Protocol of Corfu

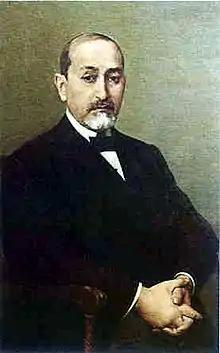
Georgios Christakis-Zografos, president of the Autonomous Republic of Northern Epirus.

During the First Balkan War, the Greek Army defeated the Ottoman forces and pushed north through the region of Epirus, reaching a line from Himara on the Ionian coast east to Prespa Lake by February 1913. Pending the final adjudication of the Great Powers regarding the border between Greece and the newly established state of Albania, the region remained under Greek military control. On 17 December 1913, the Protocol of Florence ceded the northern part of this area, which became known as "Northern Epirus", to Albania. This turn of events was highly unpopular among local Greeks, who decided to declare their independence and secure the region against any opposing threat. The Autonomous Republic of Northern Epirus was thus proclaimed in Argyrokastro (Gjirokastër) on 28 February 1914, with Georgios Christakis-Zografos, a distinguished Epirote politician from Lunxhëri, as its head.